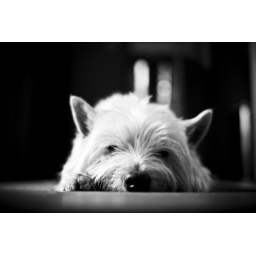
Quick lil snap of my dog Hamish asleep in the kitchen